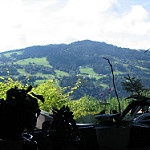
Scene: Outdoor